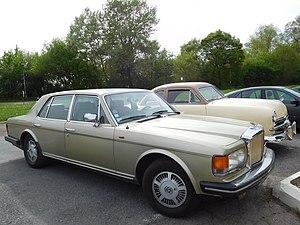
Bentley Mulsanne S, beige, au Relais des 200 bornes (Pouilly-sur-Loire, Nièvre, France).